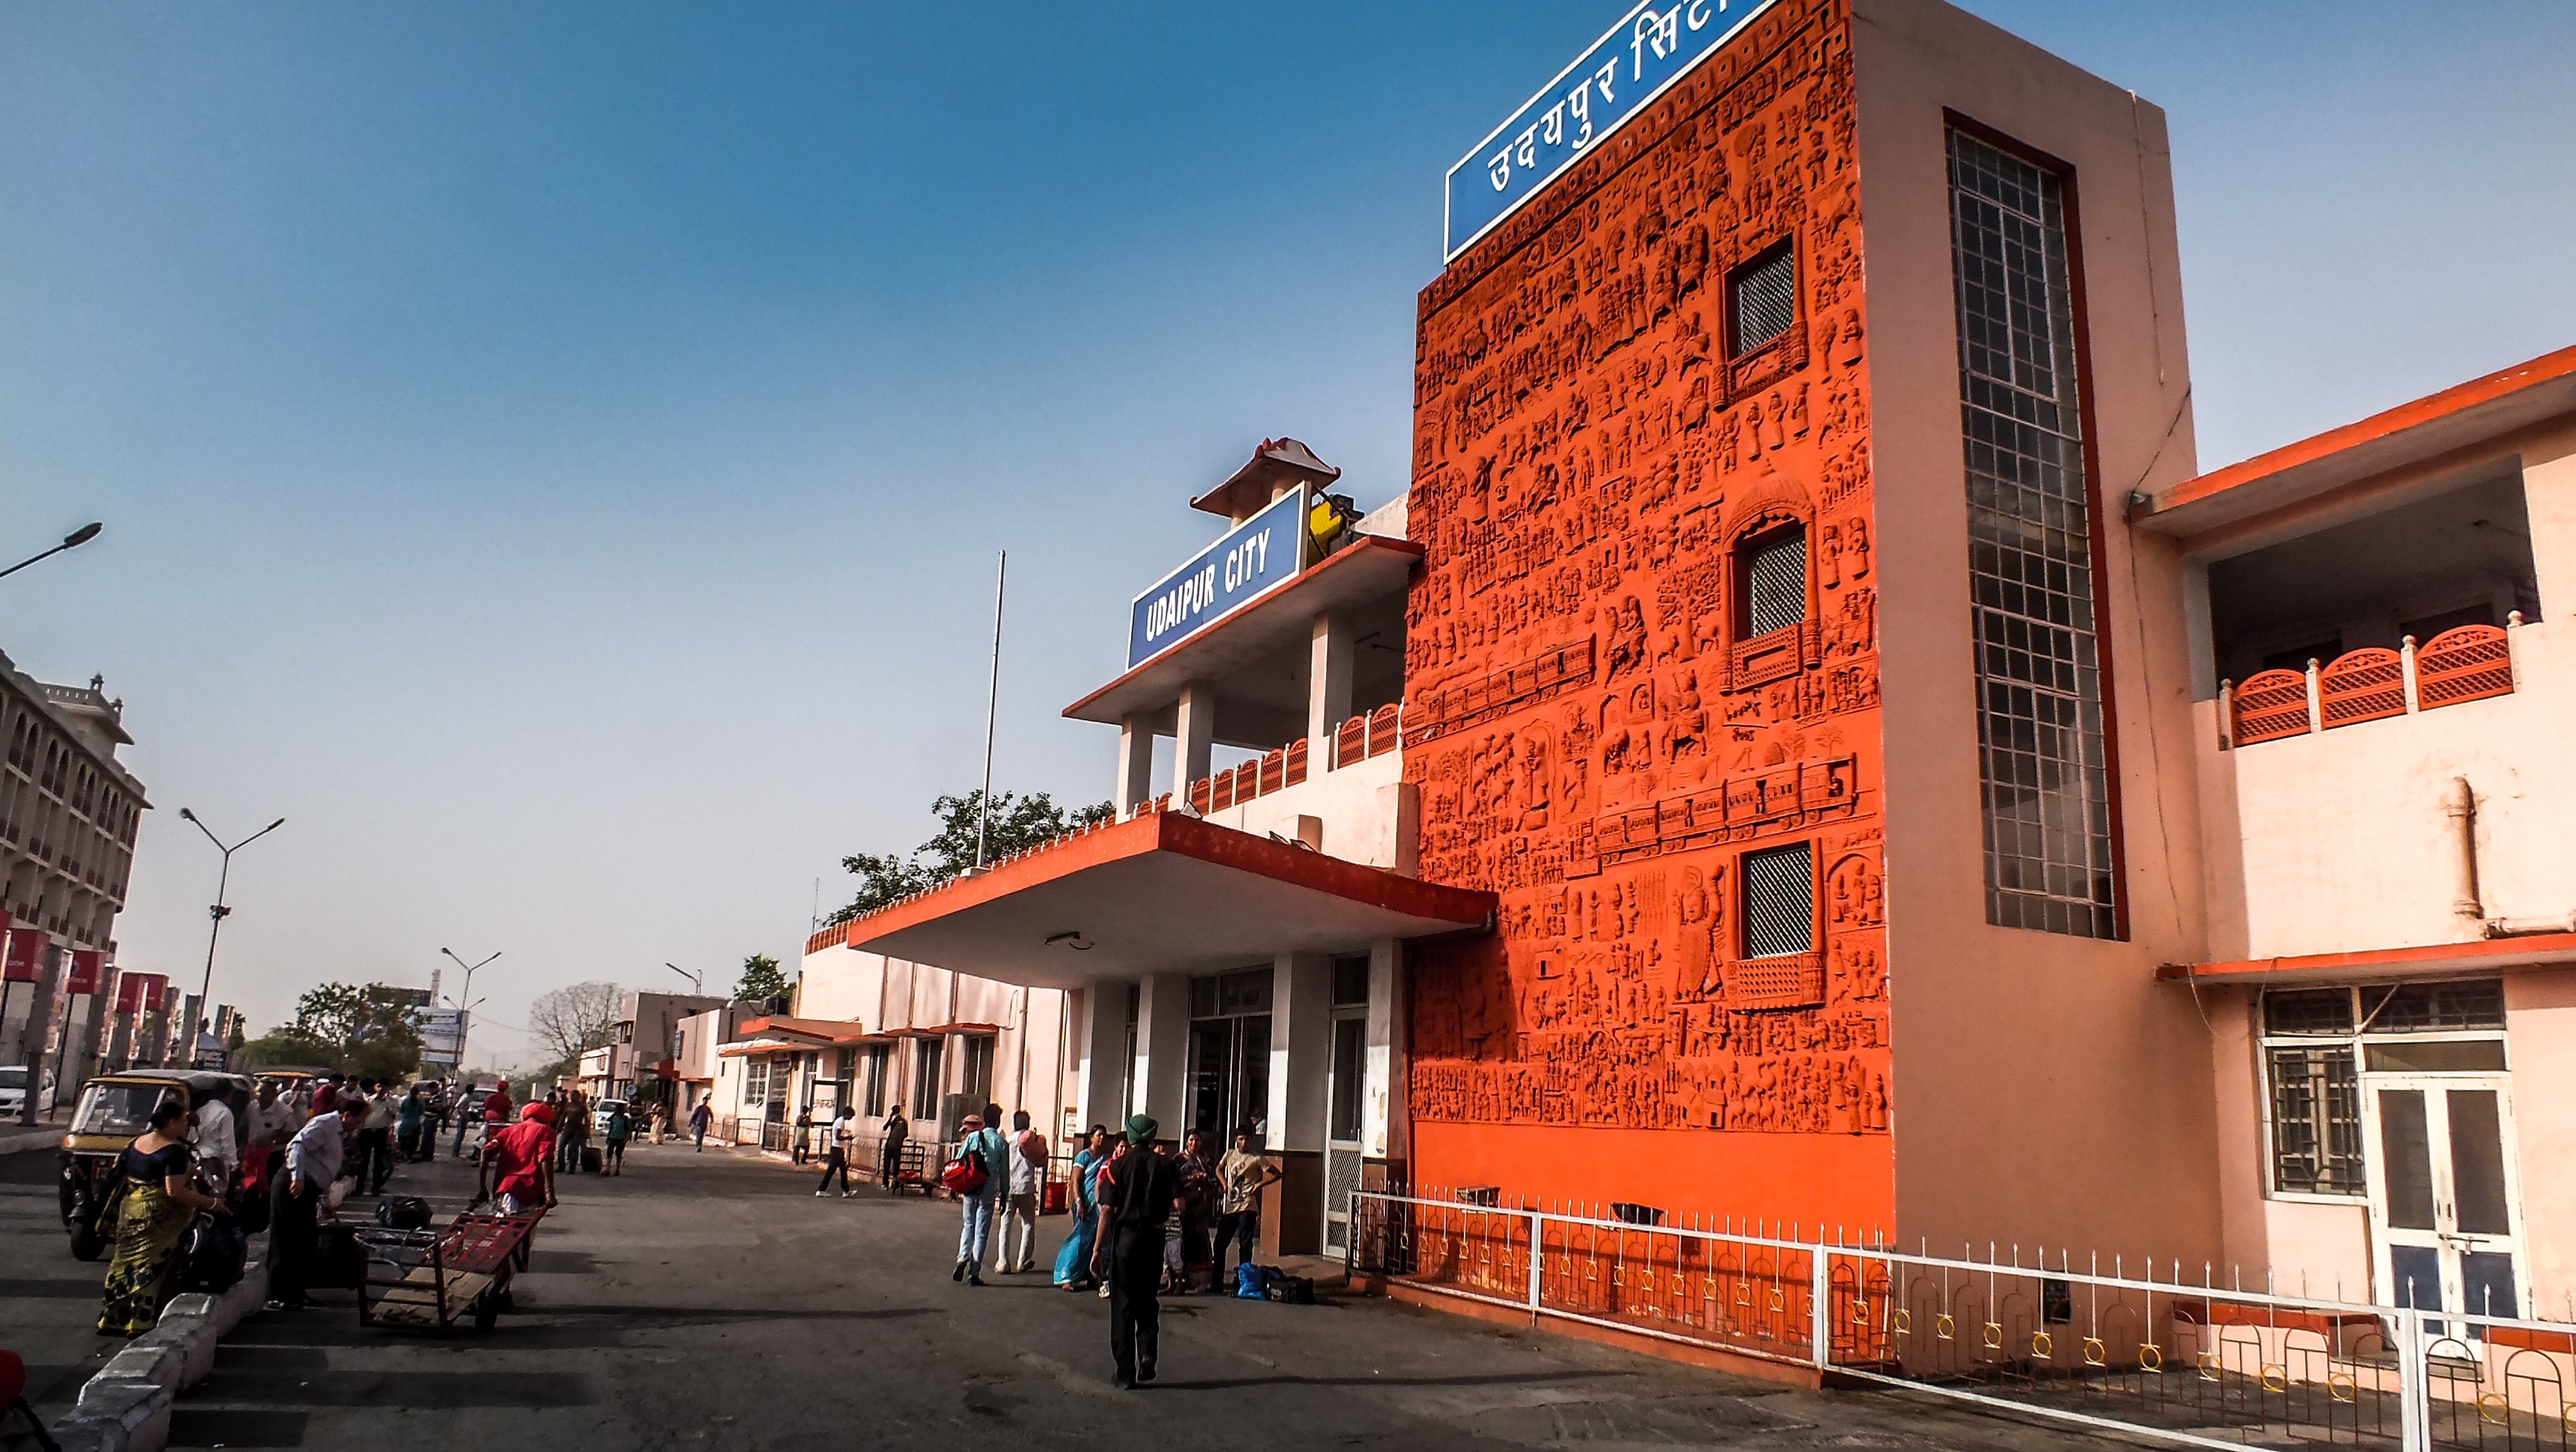
architecture, railway, street, town, city, train, downtown, travel, journey, station, asia, facade, sightseeing, tourism, india, udaipur, neighbourhood, urban area, residential area, human settlement